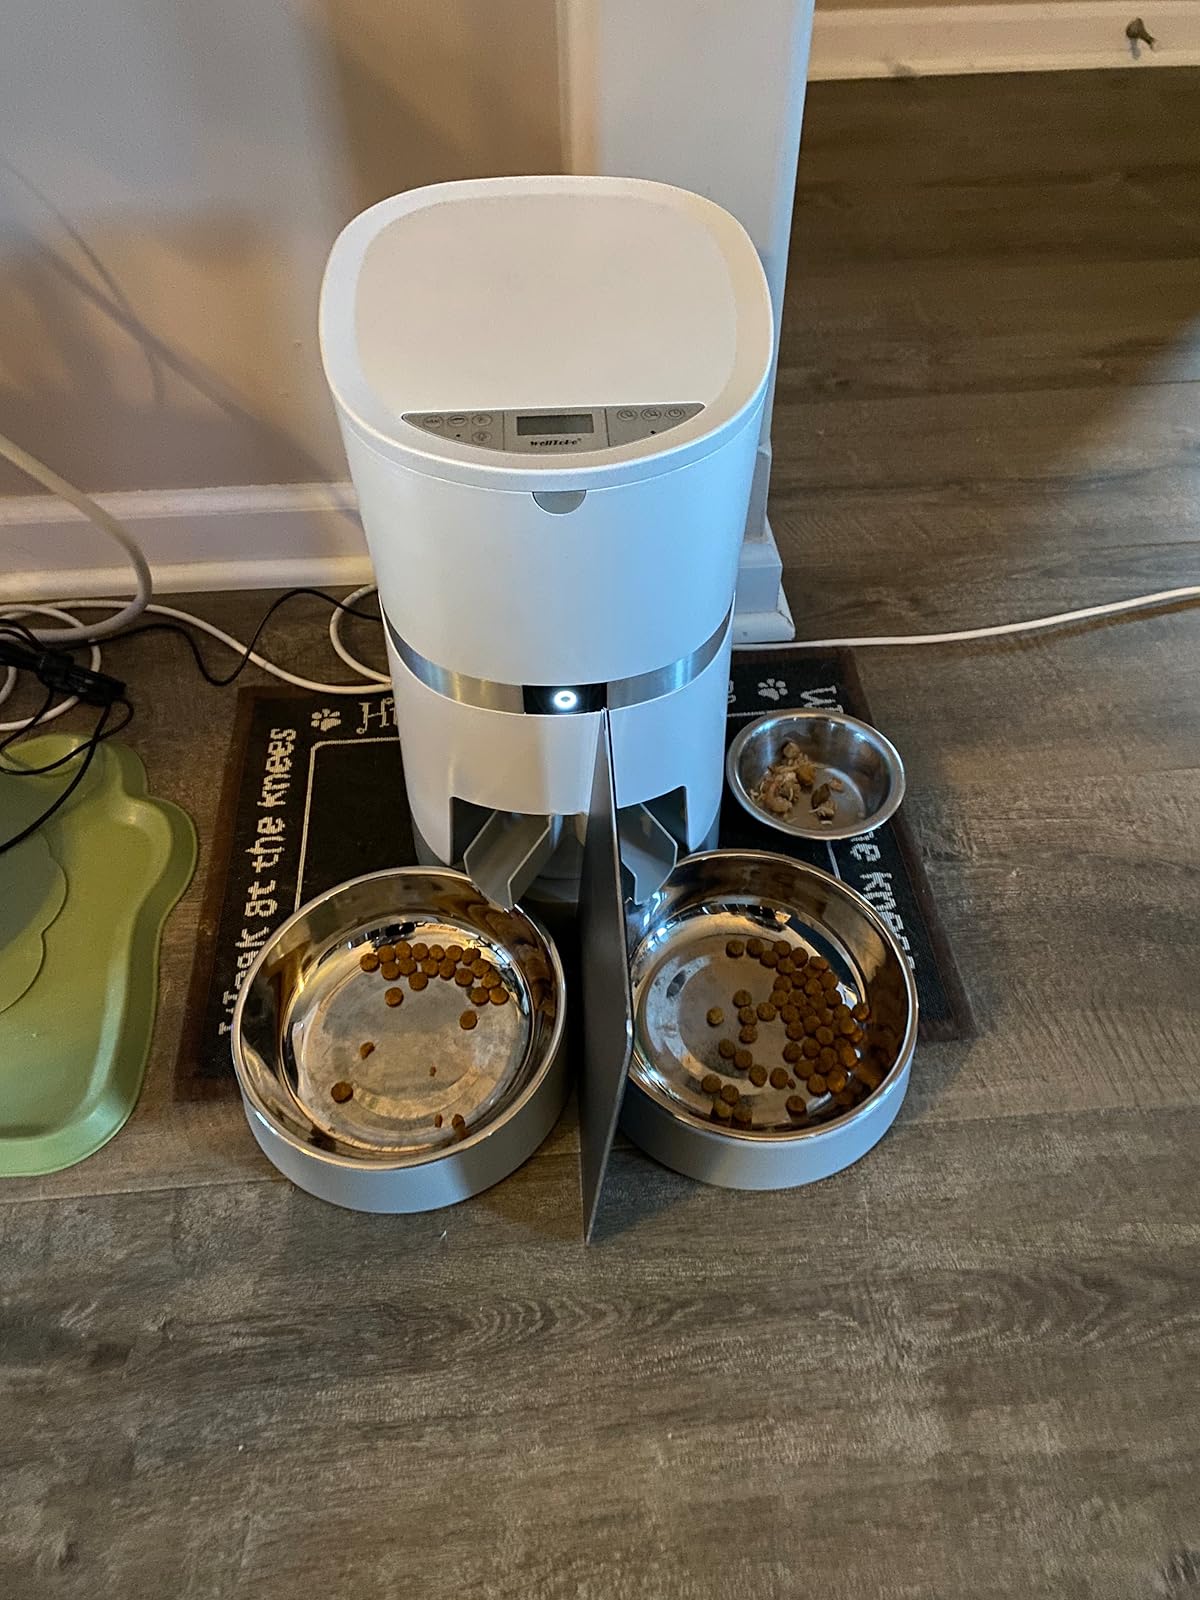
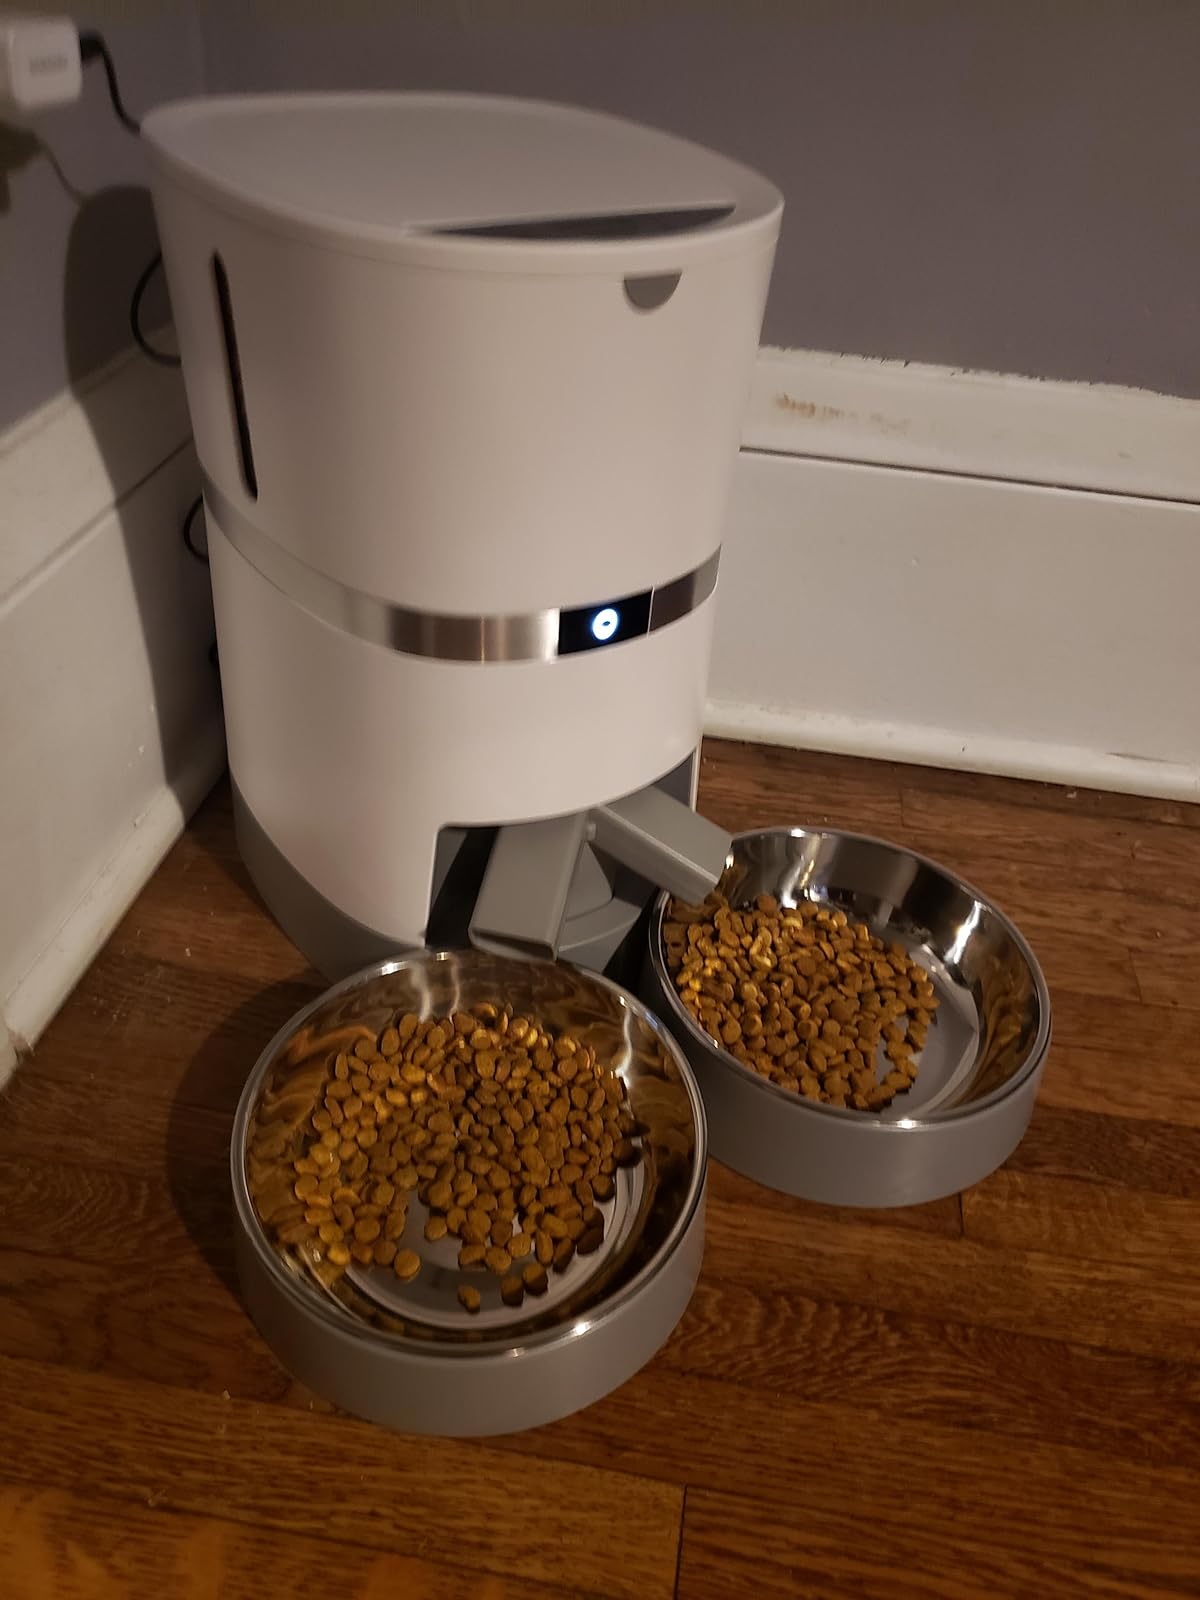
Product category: items_feeder
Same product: yes